Miličín

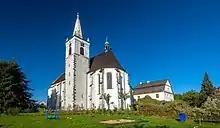
Church of the Nativity of the Virgin Mary

The main landmark of Miličín is the Church of the Nativity of the Virgin Mary. It was built in the Gothic style in 1380–1384. In 1754, it was rebuilt in the Baroque style.